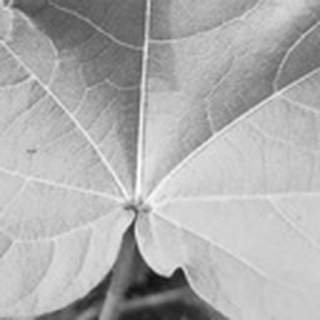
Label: healthy_cotton